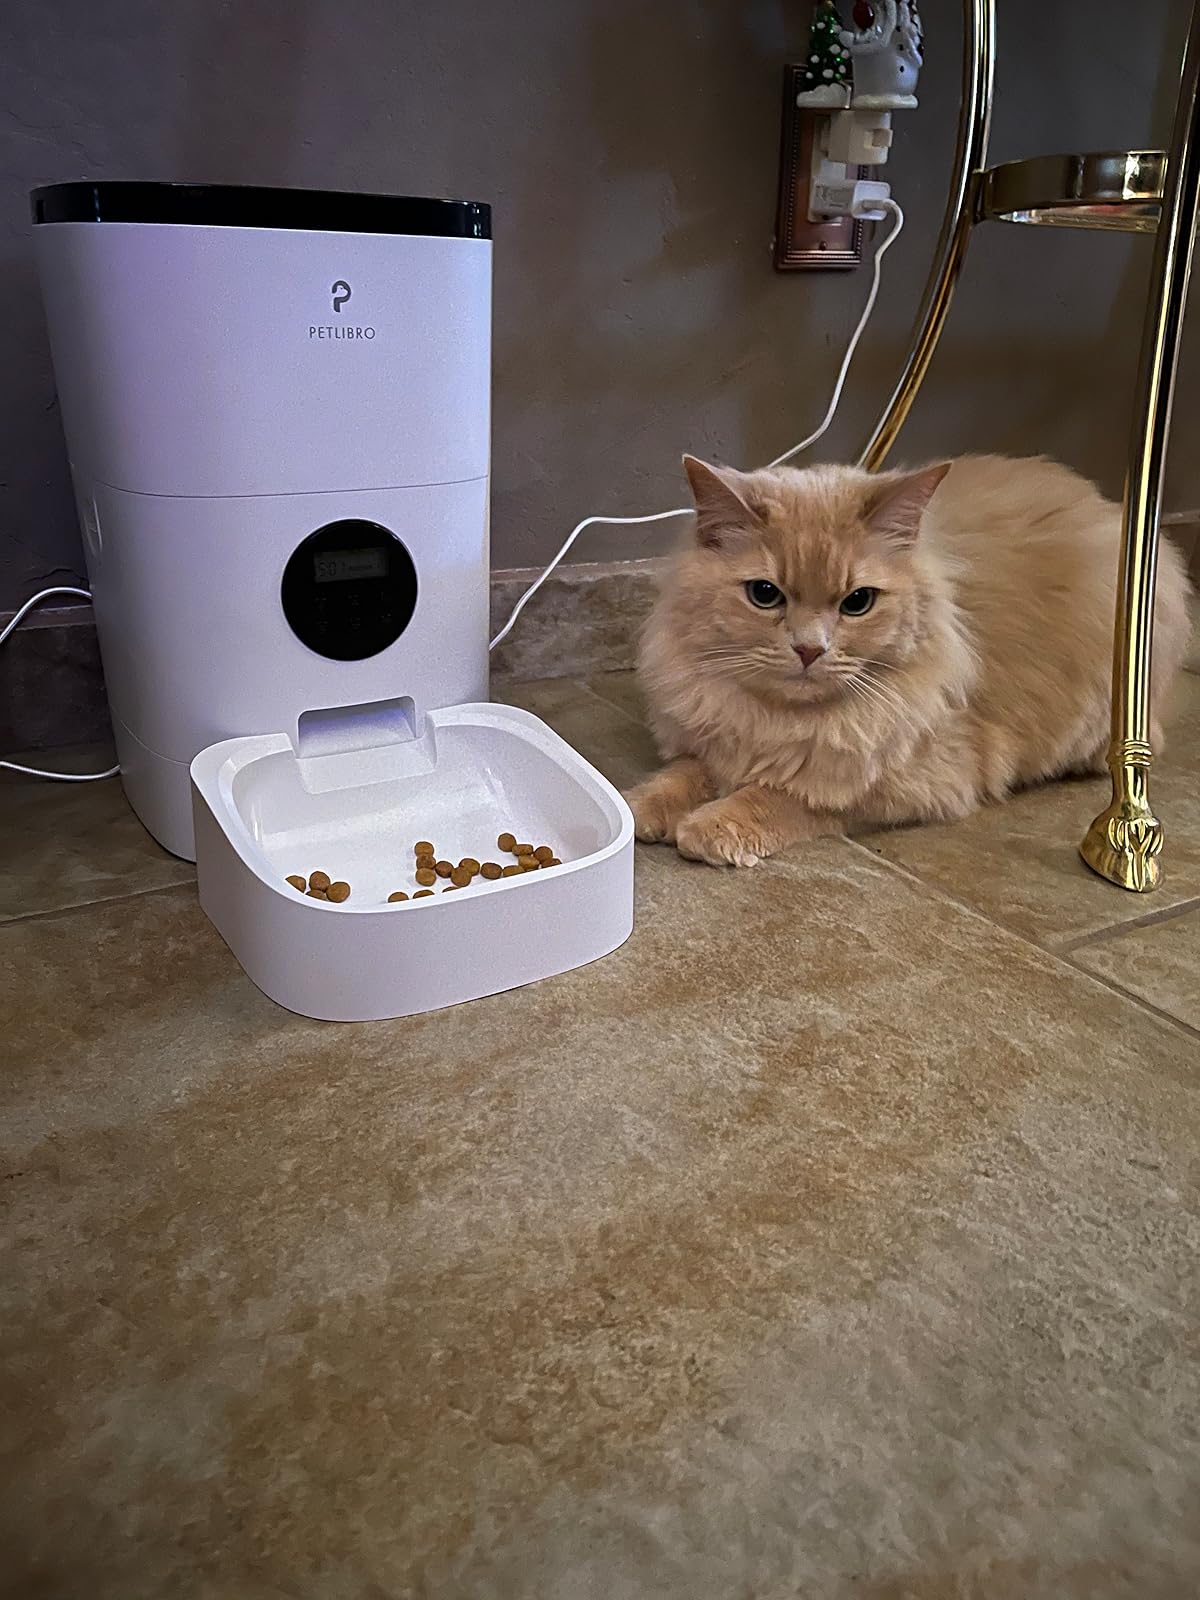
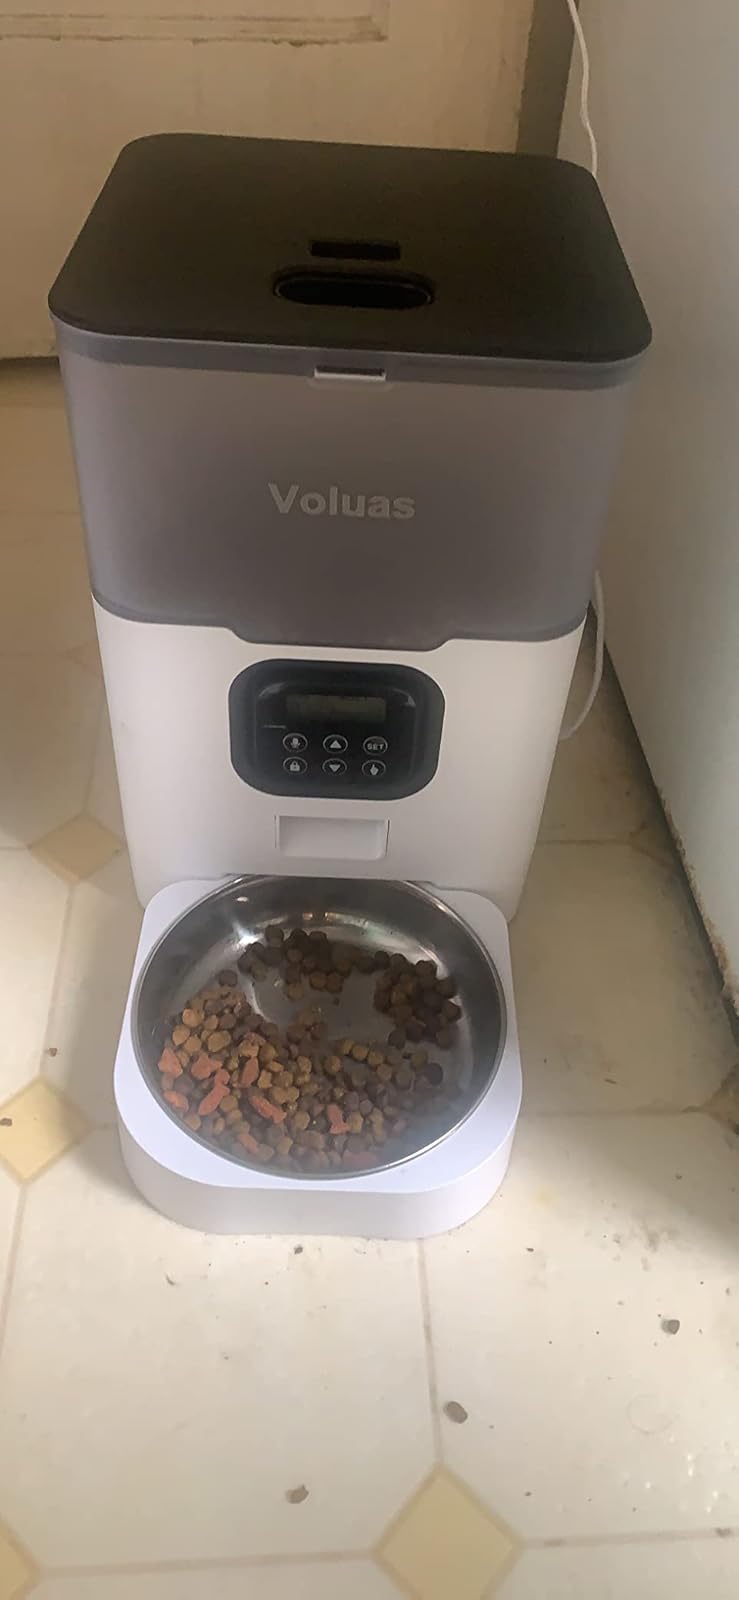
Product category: items_feeder
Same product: no